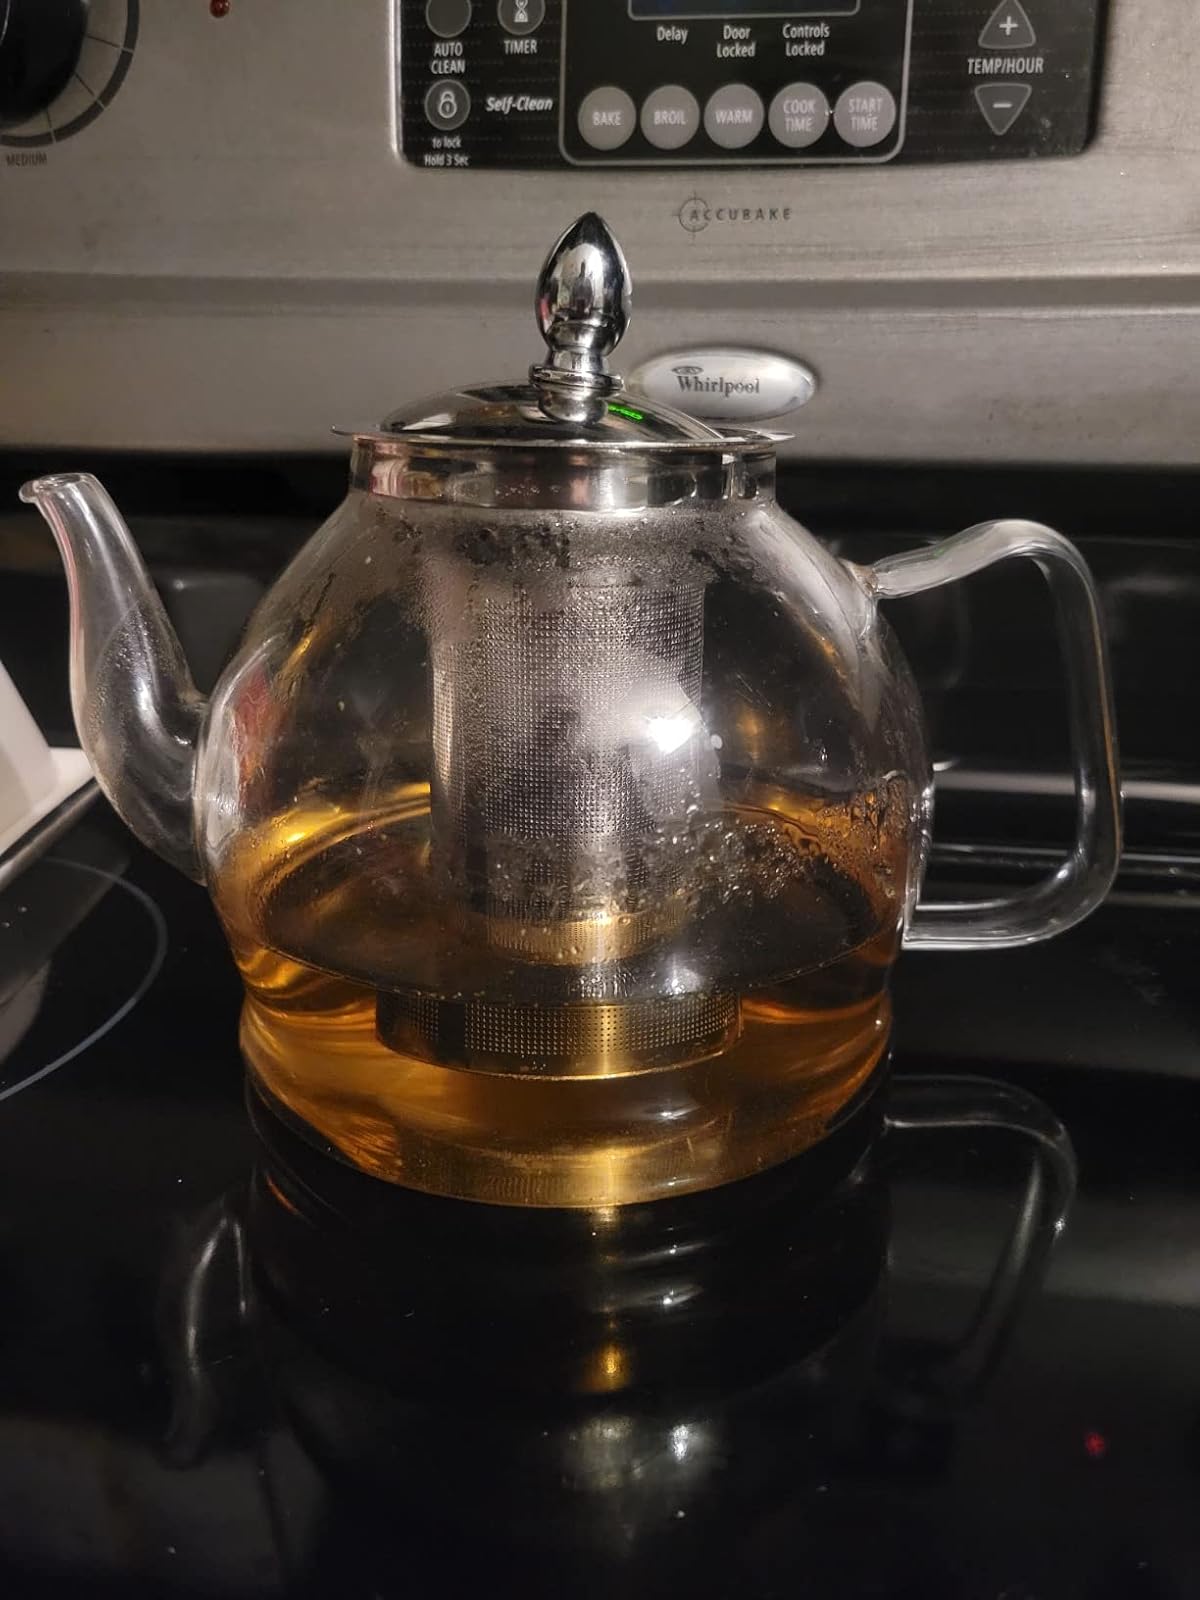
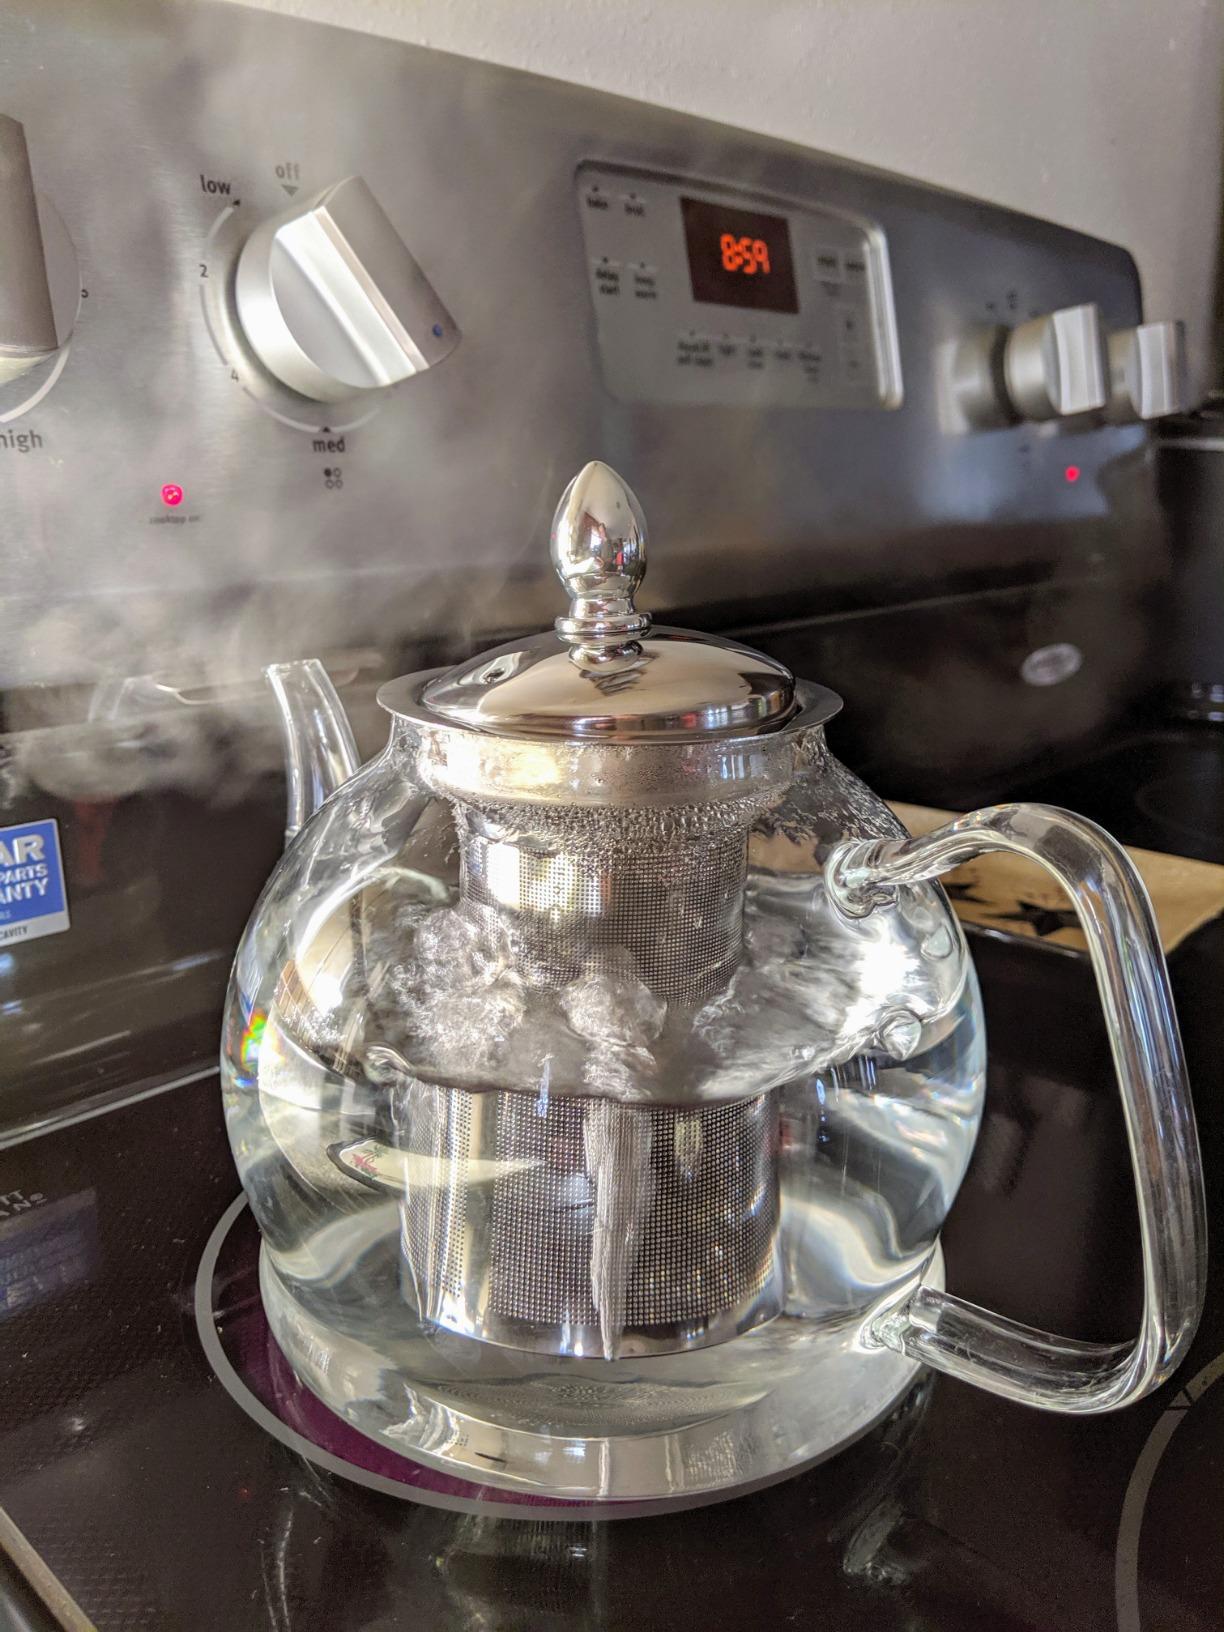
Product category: items_kettle
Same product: yes